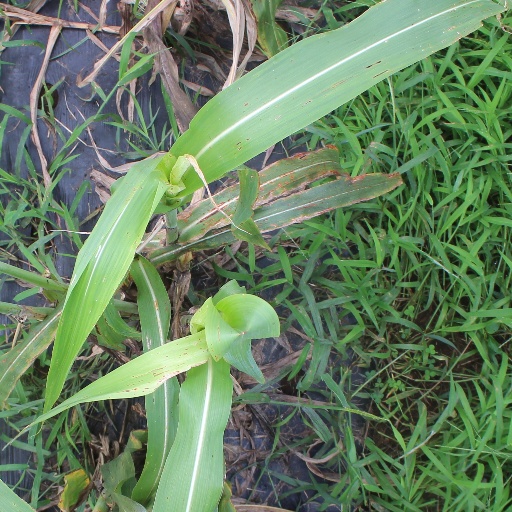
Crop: sorghum